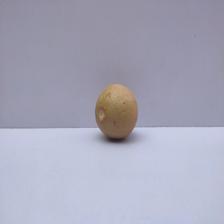
Size: Medium